Croydon (UK Parliament constituency)

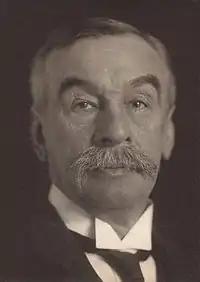
Charles Ritchie

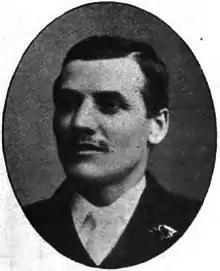
Stranks

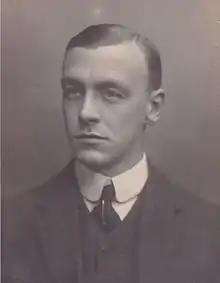
Raphael

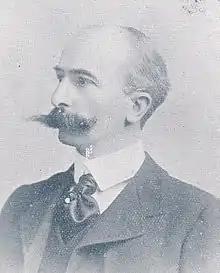
Hermon-Hodge

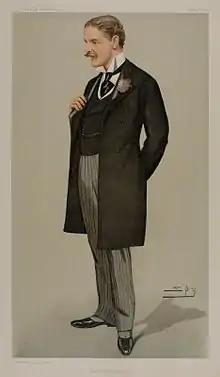
Ian Malcolm

Another General Election was required to take place before the end of 1915. The political parties had been making preparations for an election to take place and by July 1914, the following candidates had been selected;